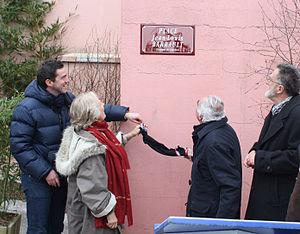
Marie-Christine Barrault (à gauche) inaugure la place Jean-Louis Barrault à Tournus (France). Cette place est située à proximité immédiate du Madeleine Palace, salle de spectacle inaugurée en 1955 par la compagnie de Jean-Louis Barrault.
Jean-Louis Barrault, né le 8 septembre 1910 au Vésinet, dans les Yvelines, et mort le 22 janvier 1994 à Paris, est un comédien, metteur en scène et directeur de théâtre français.